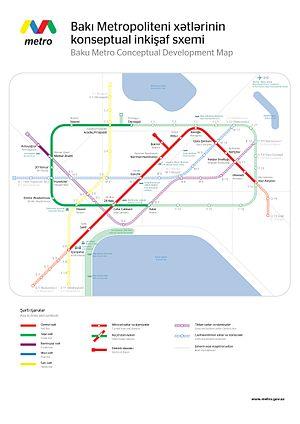
Le métro de Bakou, de conception soviétique, a été mis en service en 1967 pour desservir la capitale de l’Azerbaïdjan, Bakou. Il comprend actuellement trois lignes avec une longueur totale de 36,66 km et compte 25 stations. Le réseau du métro est complété une ligne ferroviaire suburbaine.